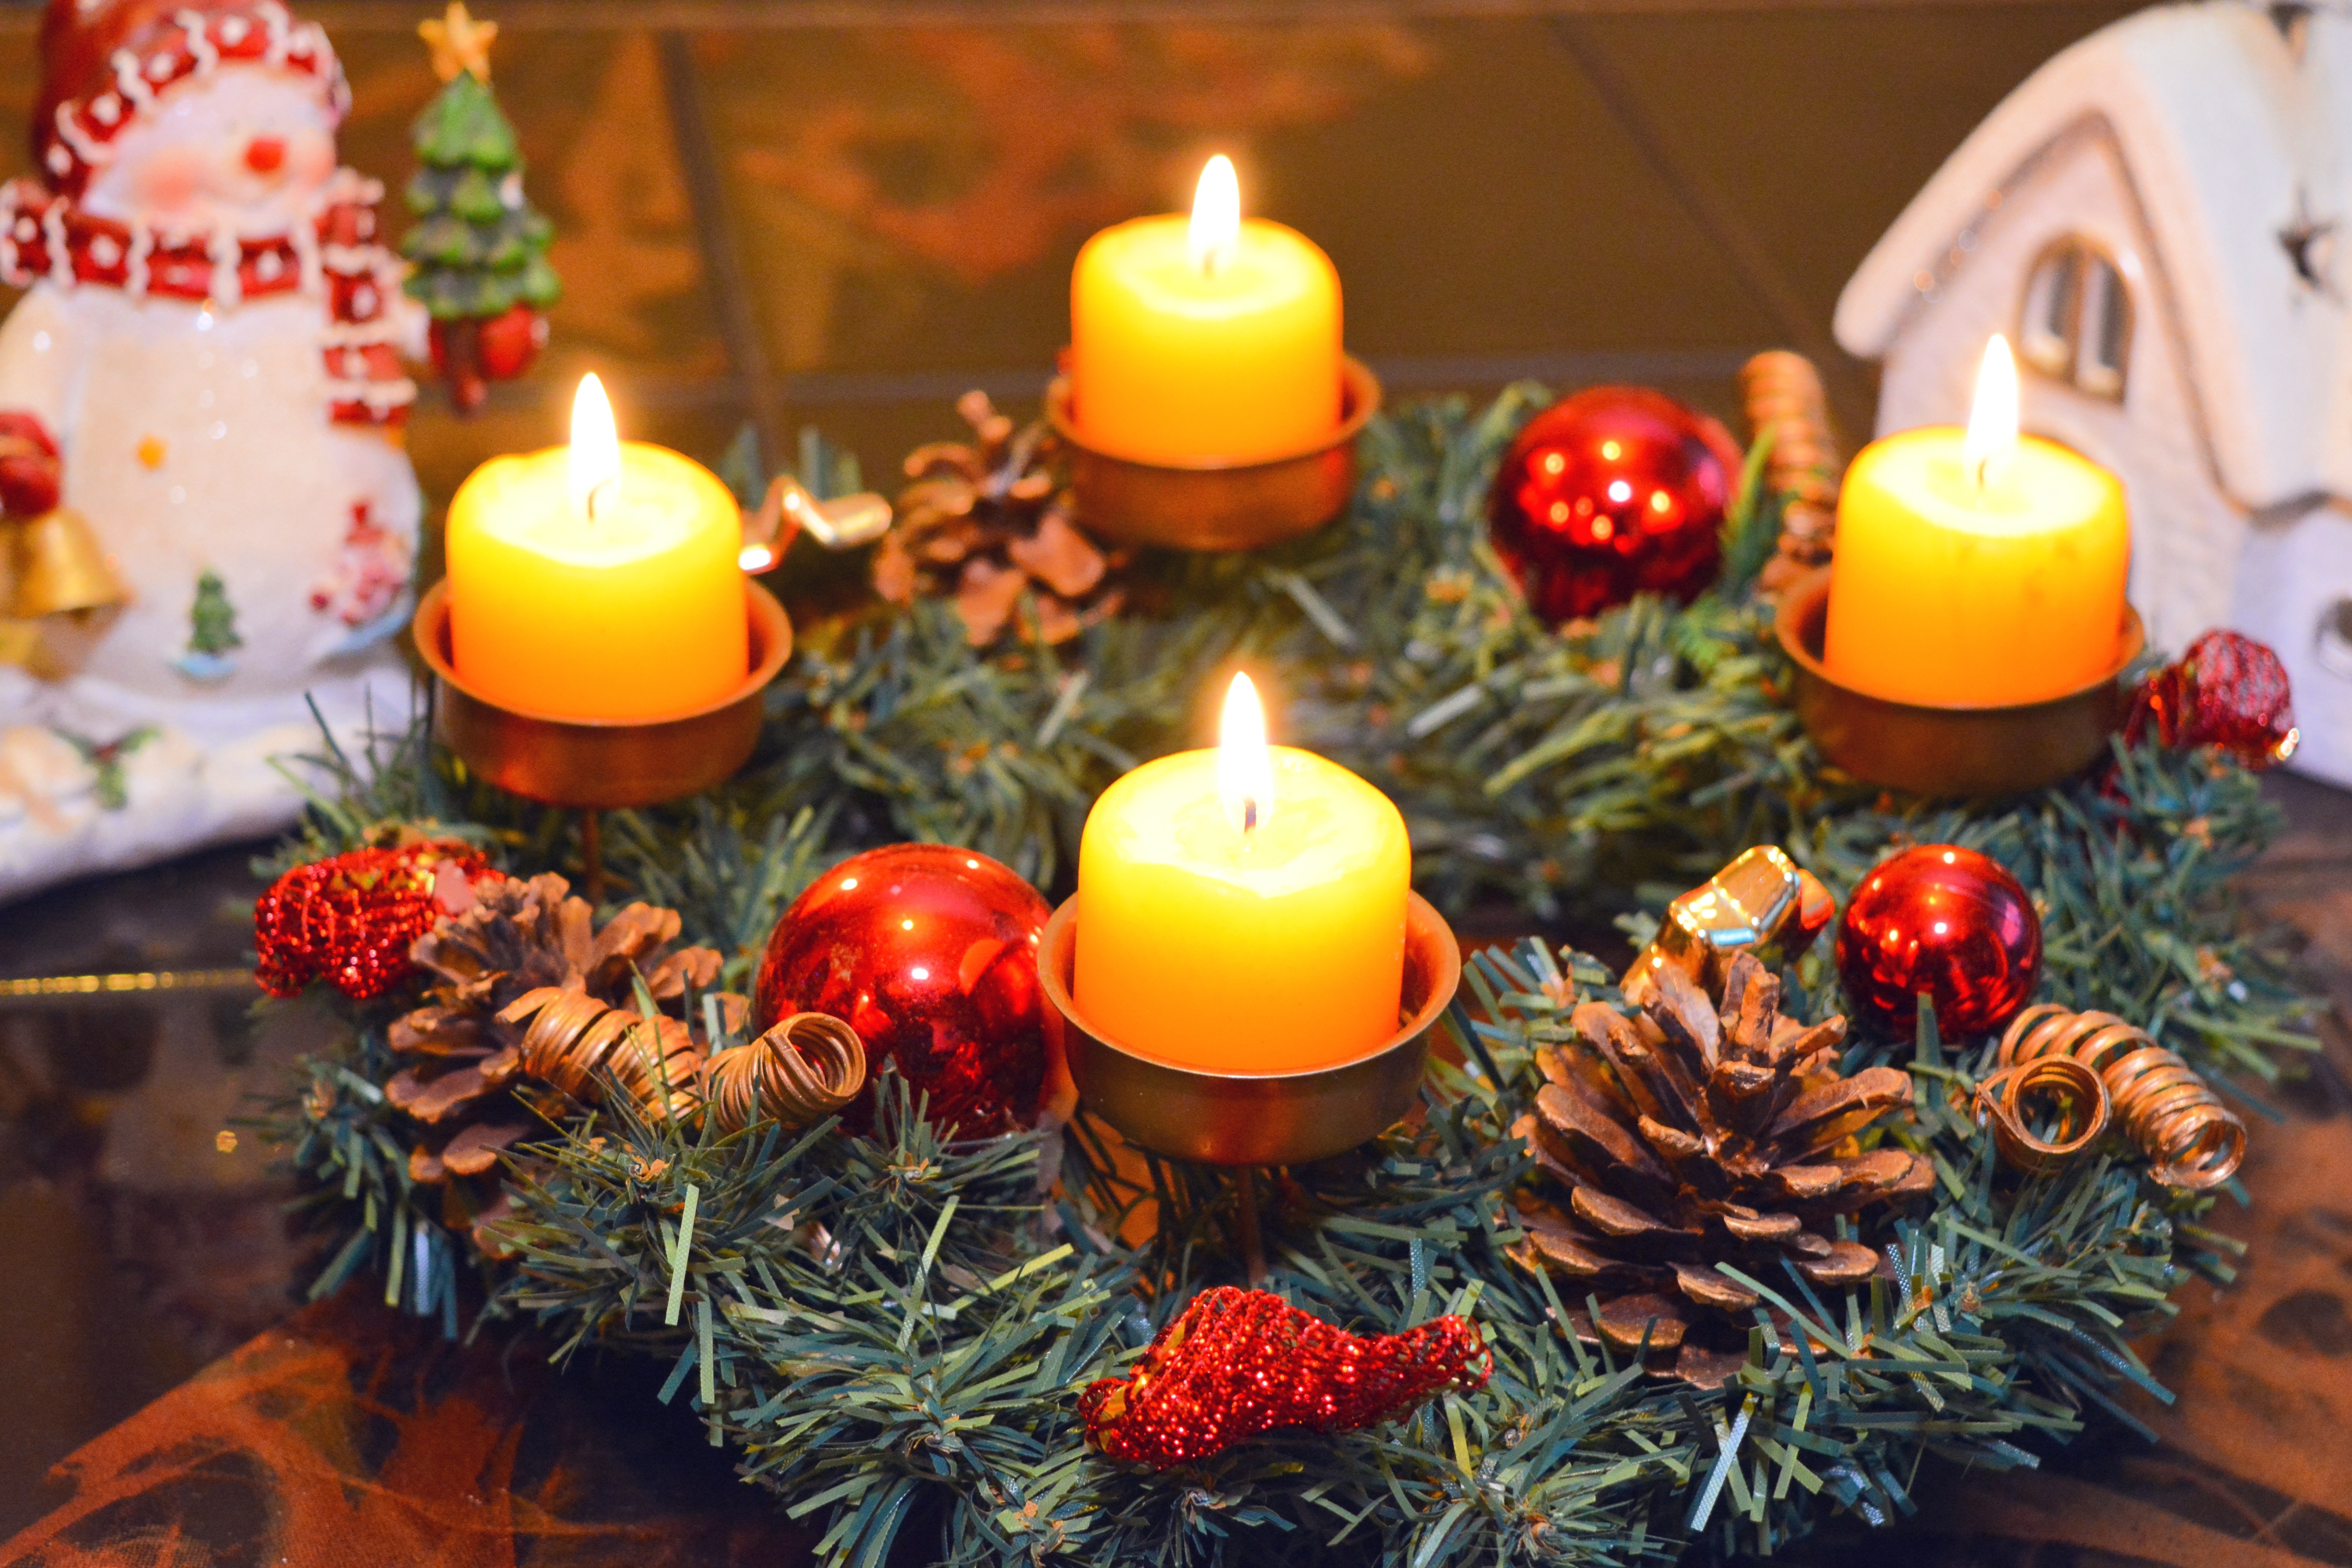
flower, holiday, christmas, lighting, decor, christmas tree, ornament, celebrate, garland, christmas decoration, candles, event